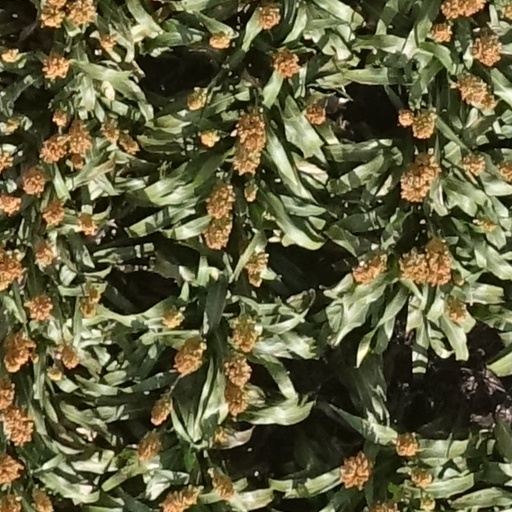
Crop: sorghum